Horestes

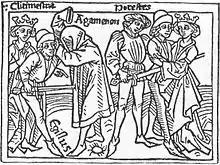
Illustration from a 1473 edition of Boccaccio's "On Famous Women" ofthe revenge of Horestes.

Horestes is a late Tudor morality play by the English dramatist John Pickering. It was first published in 1567 and was most likely performed by Lord Rich's men as part of the Christmas revels at court that year. The play's full title is A new interlude of Vice containing the history of Horestes with the cruel revengement of his father's death upon his one natural mother. It has been proposed that John Pickering (John Pickeryng) is likely to be the same person as lawyer and politician Sir John Puckering.